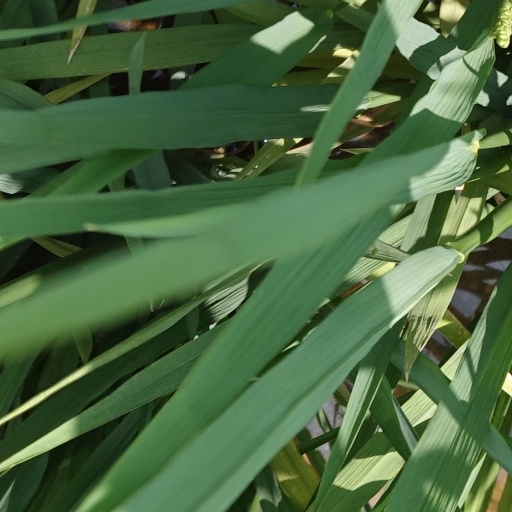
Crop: rice